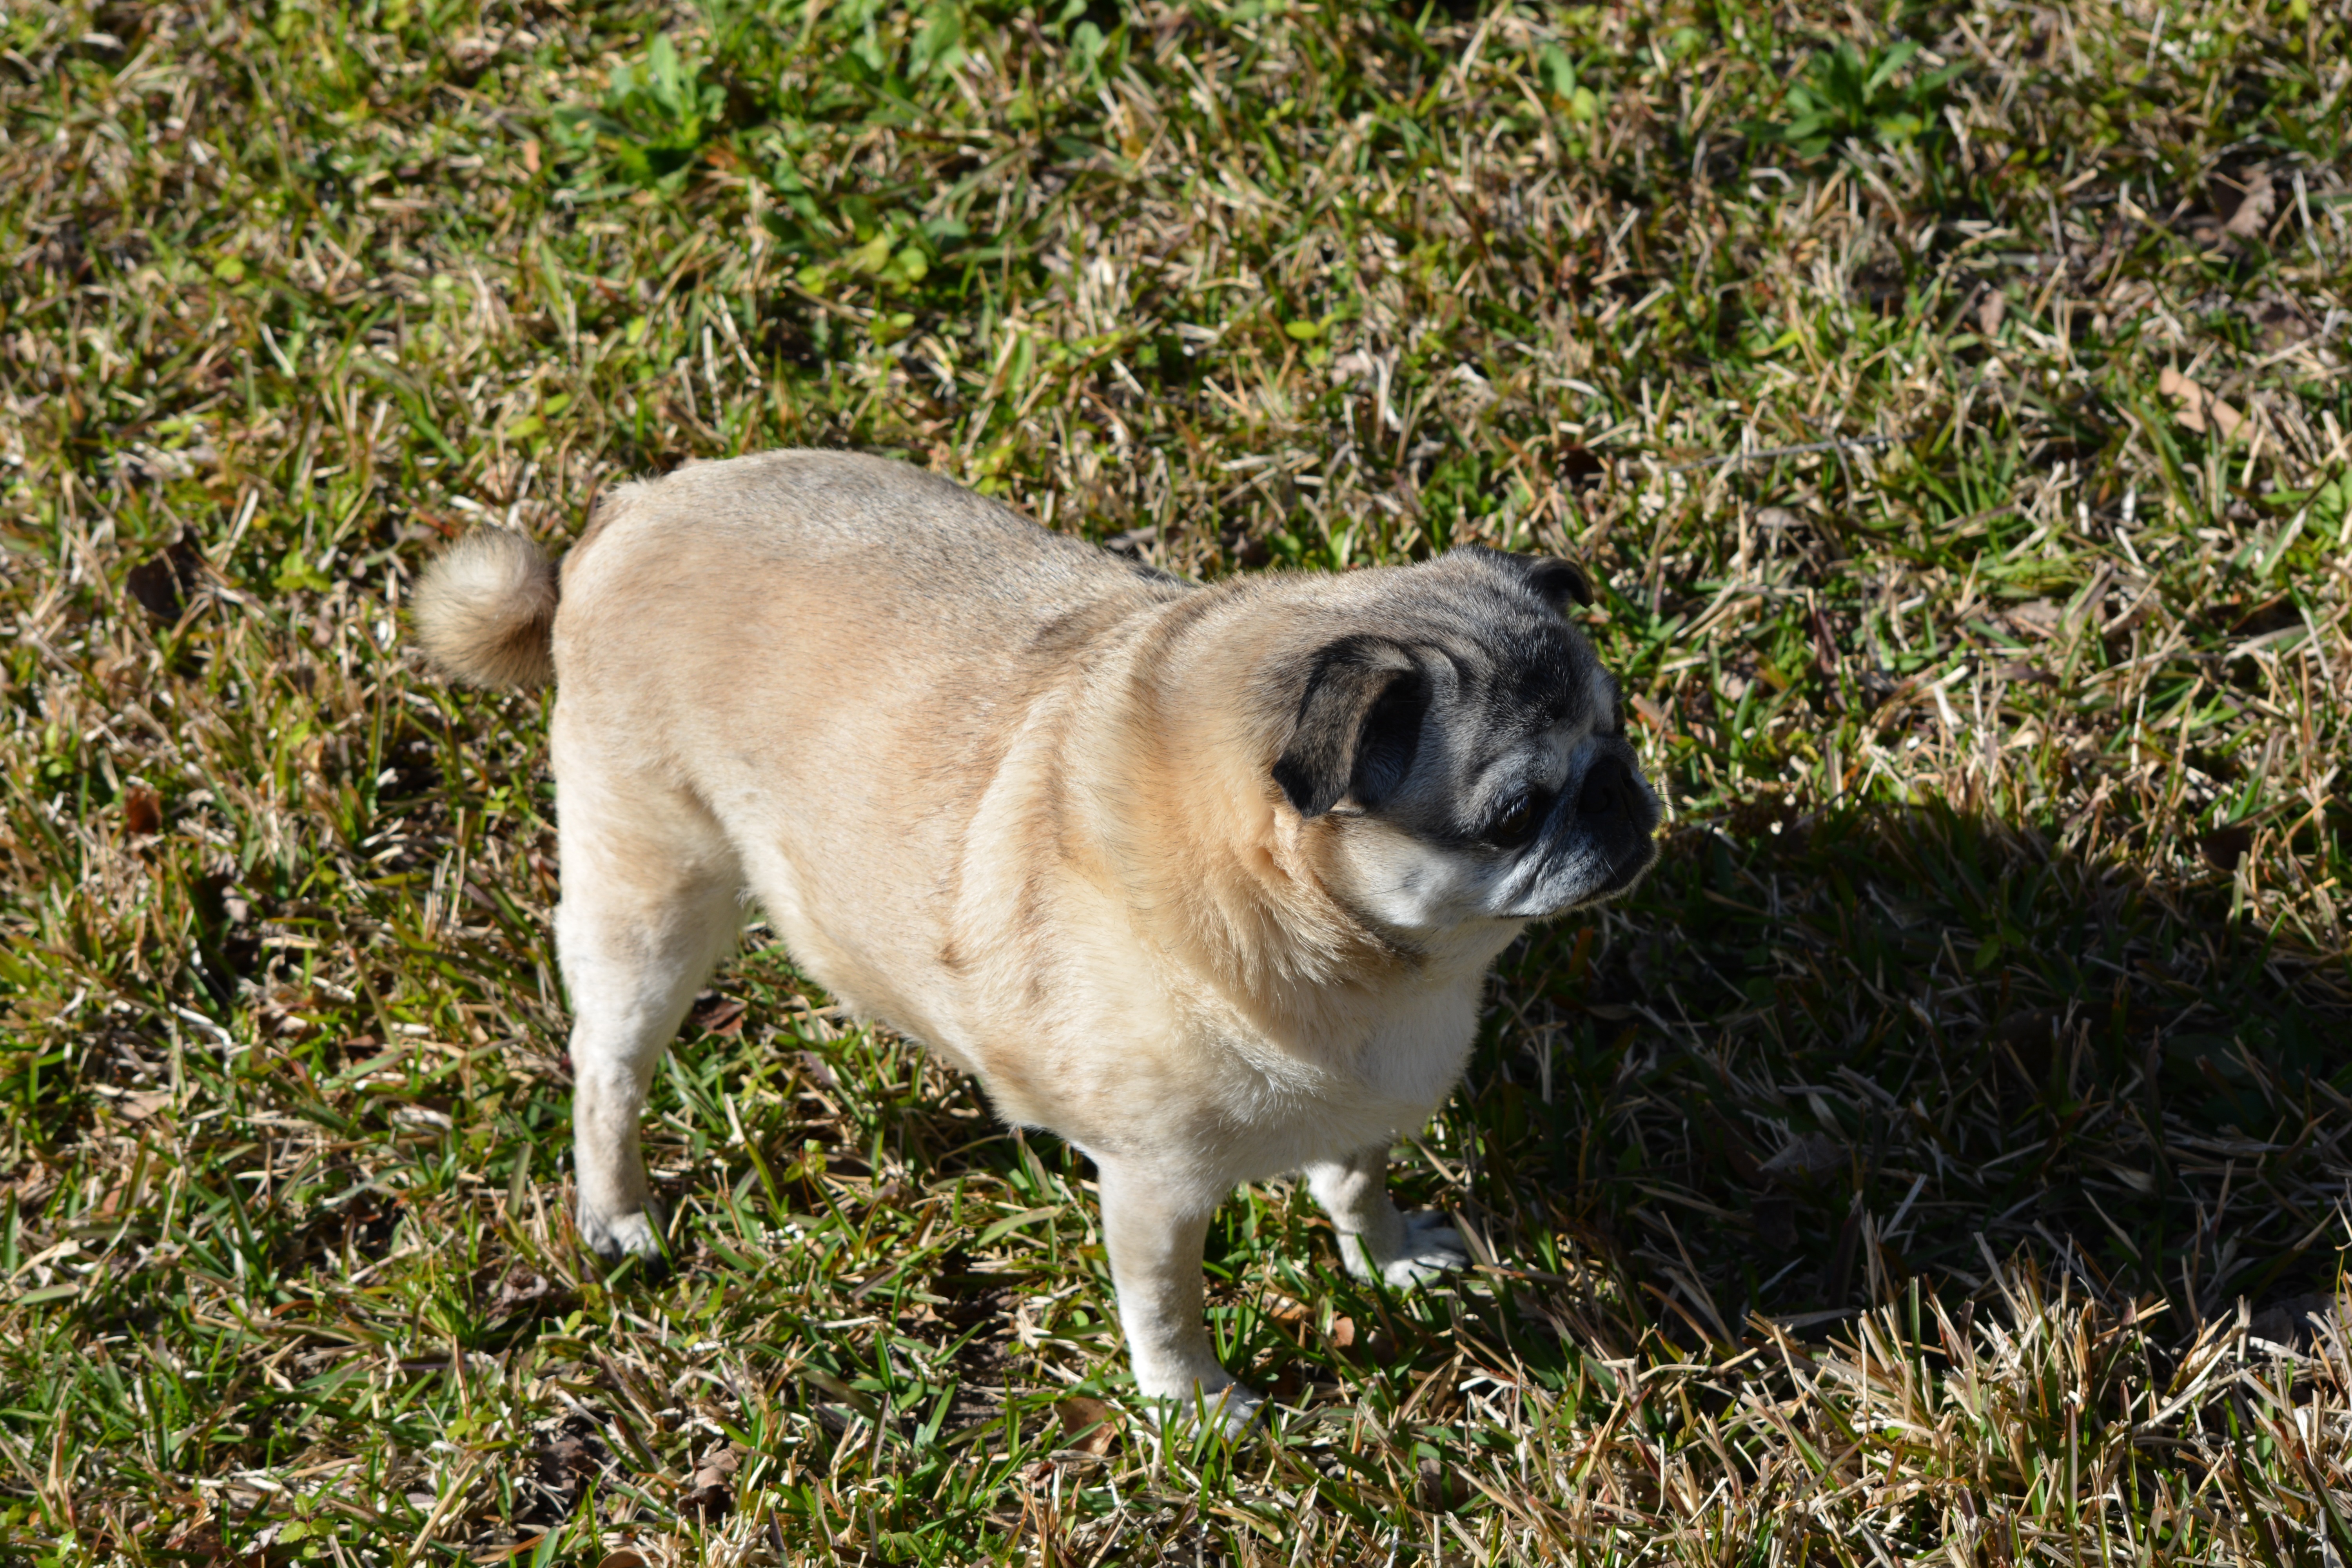
white, puppy, dog, animal, cute, canine, pet, mammal, bulldog, pug, vertebrate, adorable, dog breed, doggy, dog like mammal, dog breed group, dog crossbreeds